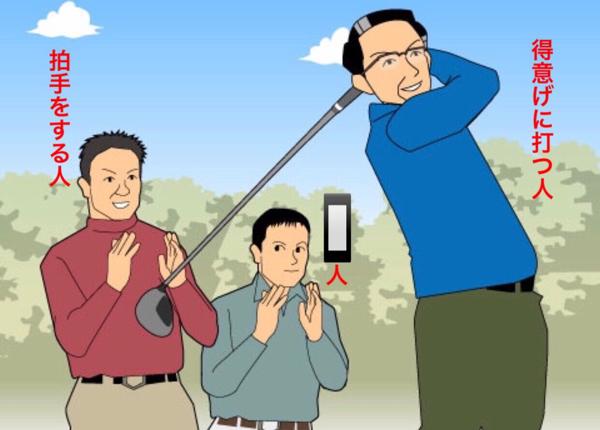
回答: 一緒に拍手してるけど、誰なん?あの